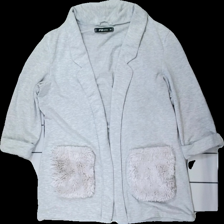
View: front
Type: Cardigan
Category: Ladies
Brand: Fbsisters (New Yorker)
Colors: Grey, Pink
Material: Unknown, no match
Cut: Regular
Size: XL
Season: All
Price range: <50
Recommended usage: Export
Description: Grey cardigan from FB Sisters, size XL. Okay condition.